Hackettstown, New Jersey

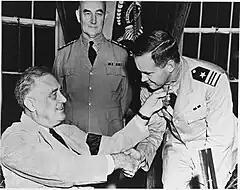

The Hackettstown School District serves students in pre-kindergarten through twelfth grade. The district serves students in four schools: two elementary schools (covering K-4), a middle school (5–8), and a four-year high school (9–12). As of the 2021–22 school year, the district, comprised of four schools, had an enrollment of 2,003 students and 172.5 classroom teachers (on an FTE basis), for a student–teacher ratio of 11.6:1. Schools in the district (with 2021–22 enrollment data from the National Center for Education Statistics) are